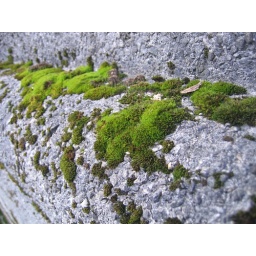
this moss was all over alot of the stone walls in Munich... it practically glows in the sunnlight.